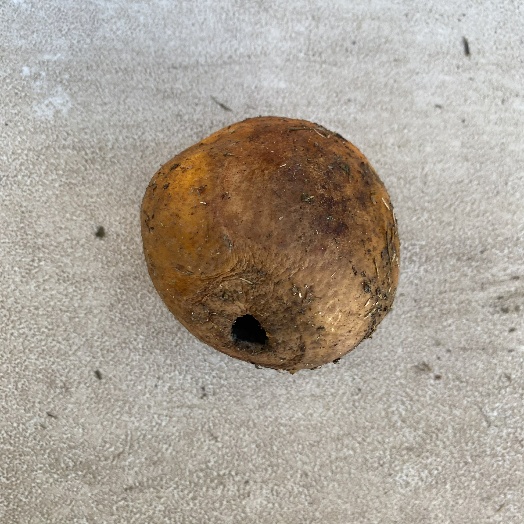
Label: Food Organics